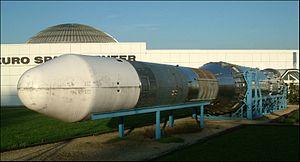
Le Centre européen pour la construction de lanceurs d'engins spatiaux ou CECLES également connu par son acronyme en anglais ELDO, est une organisation européenne créée en 1963 pour mettre au point un lanceur européen. Le développement du lanceur Europa est arrêté fin 1971 après une série d'échecs et le rôle du CECLES est repris en 1975 par l'Agence spatiale européenne.
Europa est le premier projet de lanceur spatial européen. Cette fusée est développée dans les années 1960 par le Centre européen pour la construction de lanceurs d'engins spatiaux précurseur de l'Agence spatiale européenne. L'objectif est de permettre à l'Europe de placer en orbite ses satellites sans dépendre des conditions imposées par les deux seules puissances spatiales - disposant de lanceurs opérationnels. À l'époque le Royaume-Uni a décidé de renoncer, pour des raisons financières, à produire son missile balistique Blue Streak pourtant opérationnel. Les initiateurs d'Europa décident de réutiliser ce missile comme premier étage d'une fusée dont le deuxième et troisième étage seraient fournis respectivement par la France et l'Allemagne. Des moyens limités mais surtout une absence de coordination entre les différents contributeurs conduisent à une série de 5 lancements infructueux entre 1967 et 1970. L'évolution rapide du marché des satellites de télécommunications nécessite une révision à la hausse de la charge utile qui doit désormais pouvoir être placée en orbite de transfert géostationnaire.